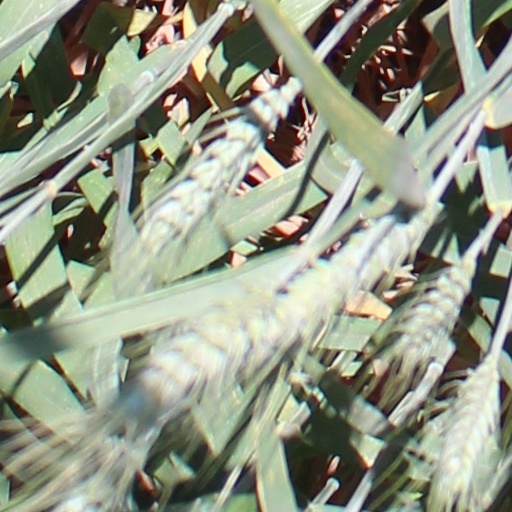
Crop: wheat